Cornmeal

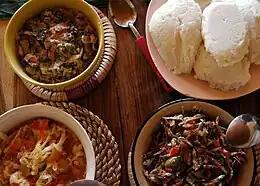
Southern Africa's "nshima" cornmeal (top right corner), served with three relishes.

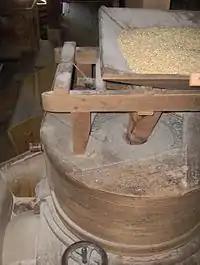
Grindstones inside Mingus Mill, in the Great Smoky Mountains of North Carolina. Corn is placed in a hopper (top right) which slowly feeds it into the grindstone (center). The grindstone grinds the corn into cornmeal, and empties it into a bucket (lower left). The grindstones are turned by the mill's water-powered turbine.

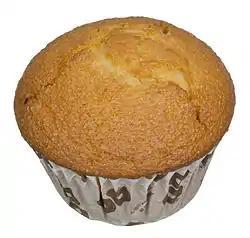
A corn muffin

In parts of northern India and Pakistan ground corn flour is used to make thick slabs of bread which can be eaten with a wide variety of curry dishes or it can be coated in clarified butter or ghee and eaten with yogurt or lassi, a yogurt-based drink.